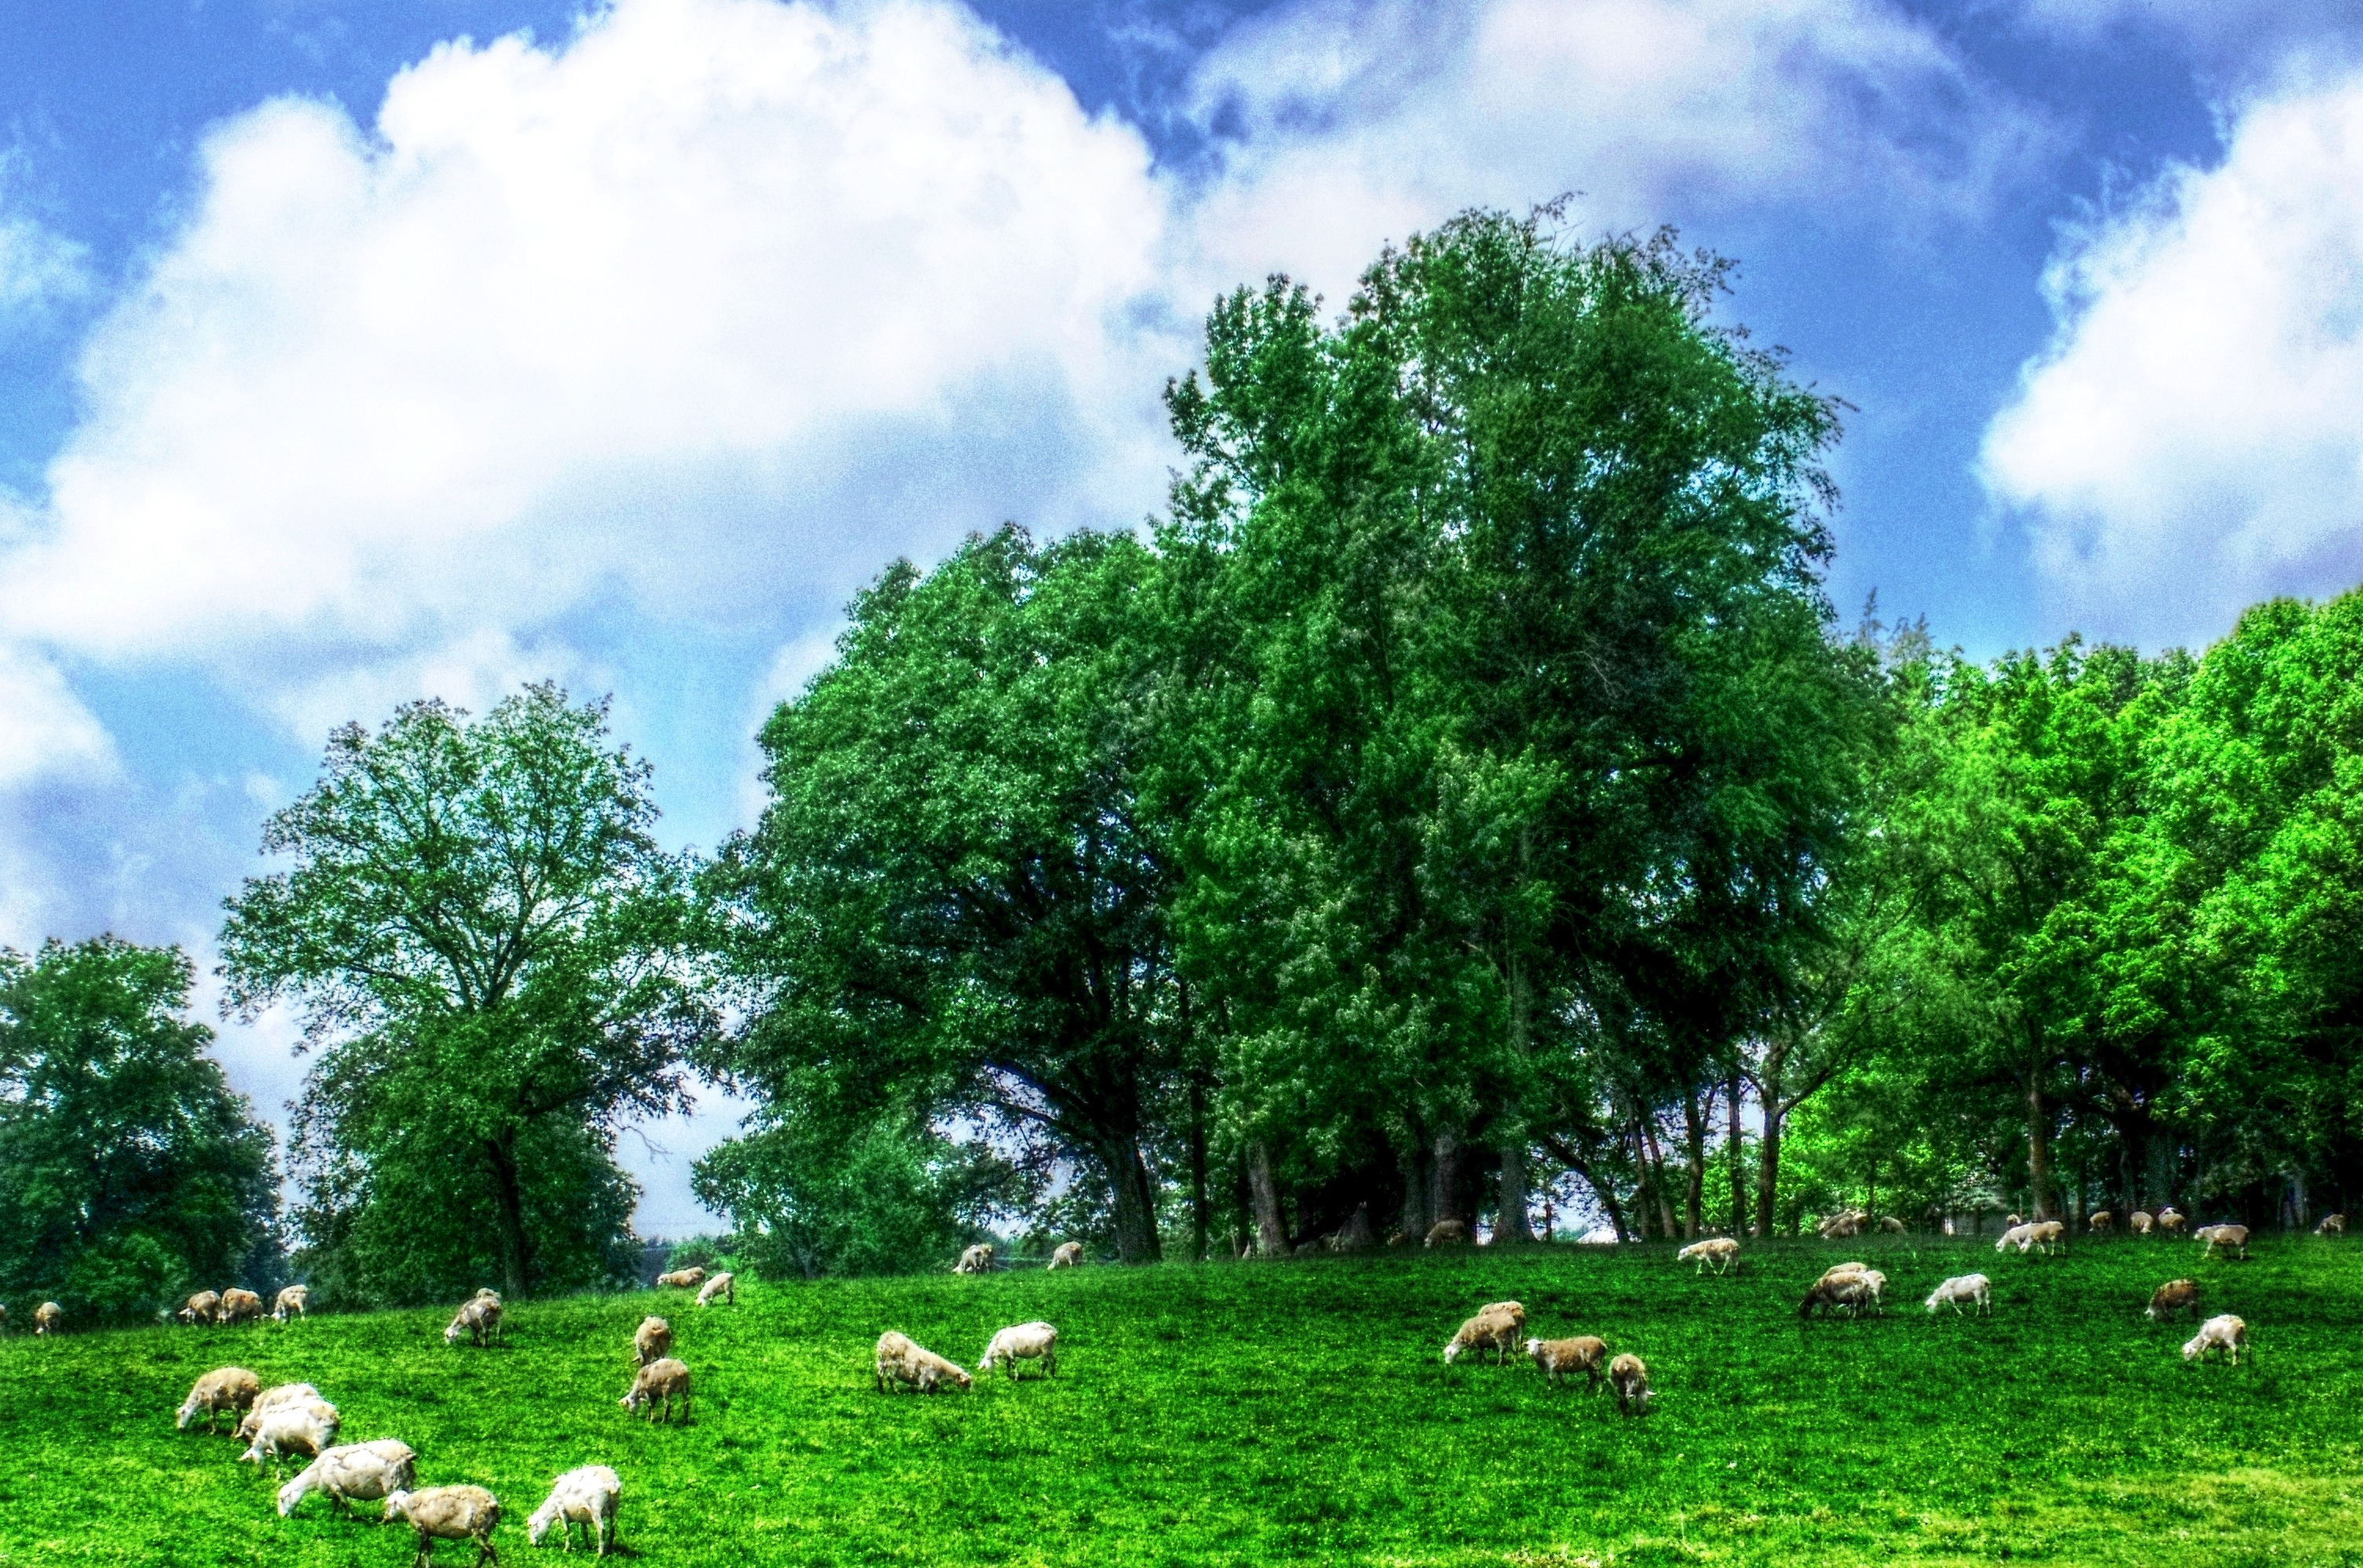
landscape, tree, nature, forest, grass, cloud, plant, sky, field, farm, lawn, meadow, countryside, sunlight, leaf, hill, flower, animal, flock, rural, green, jungle, pasture, grazing, livestock, sheep, mammal, agriculture, garden, wool, farmland, grassland, plantation, domestic, woodland, habitat, ecosystem, rural area, natural environment, woody plant, meddow